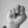
ASL letter: N